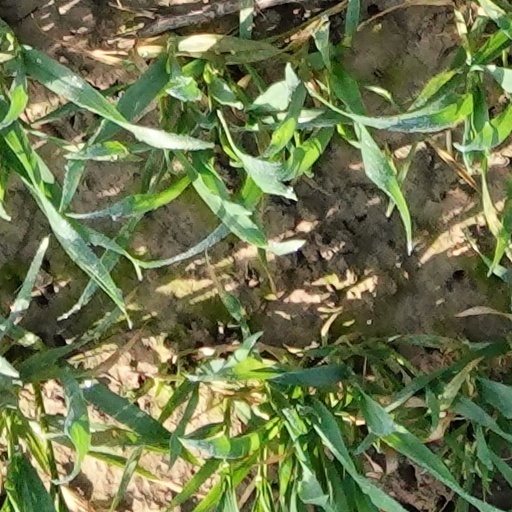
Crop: wheat